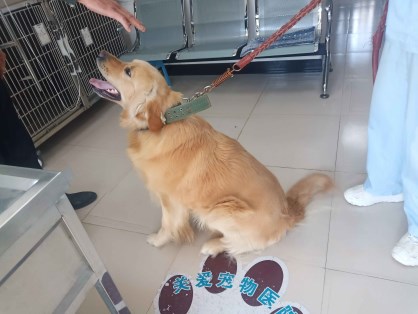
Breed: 5355-n000126-golden_retriever